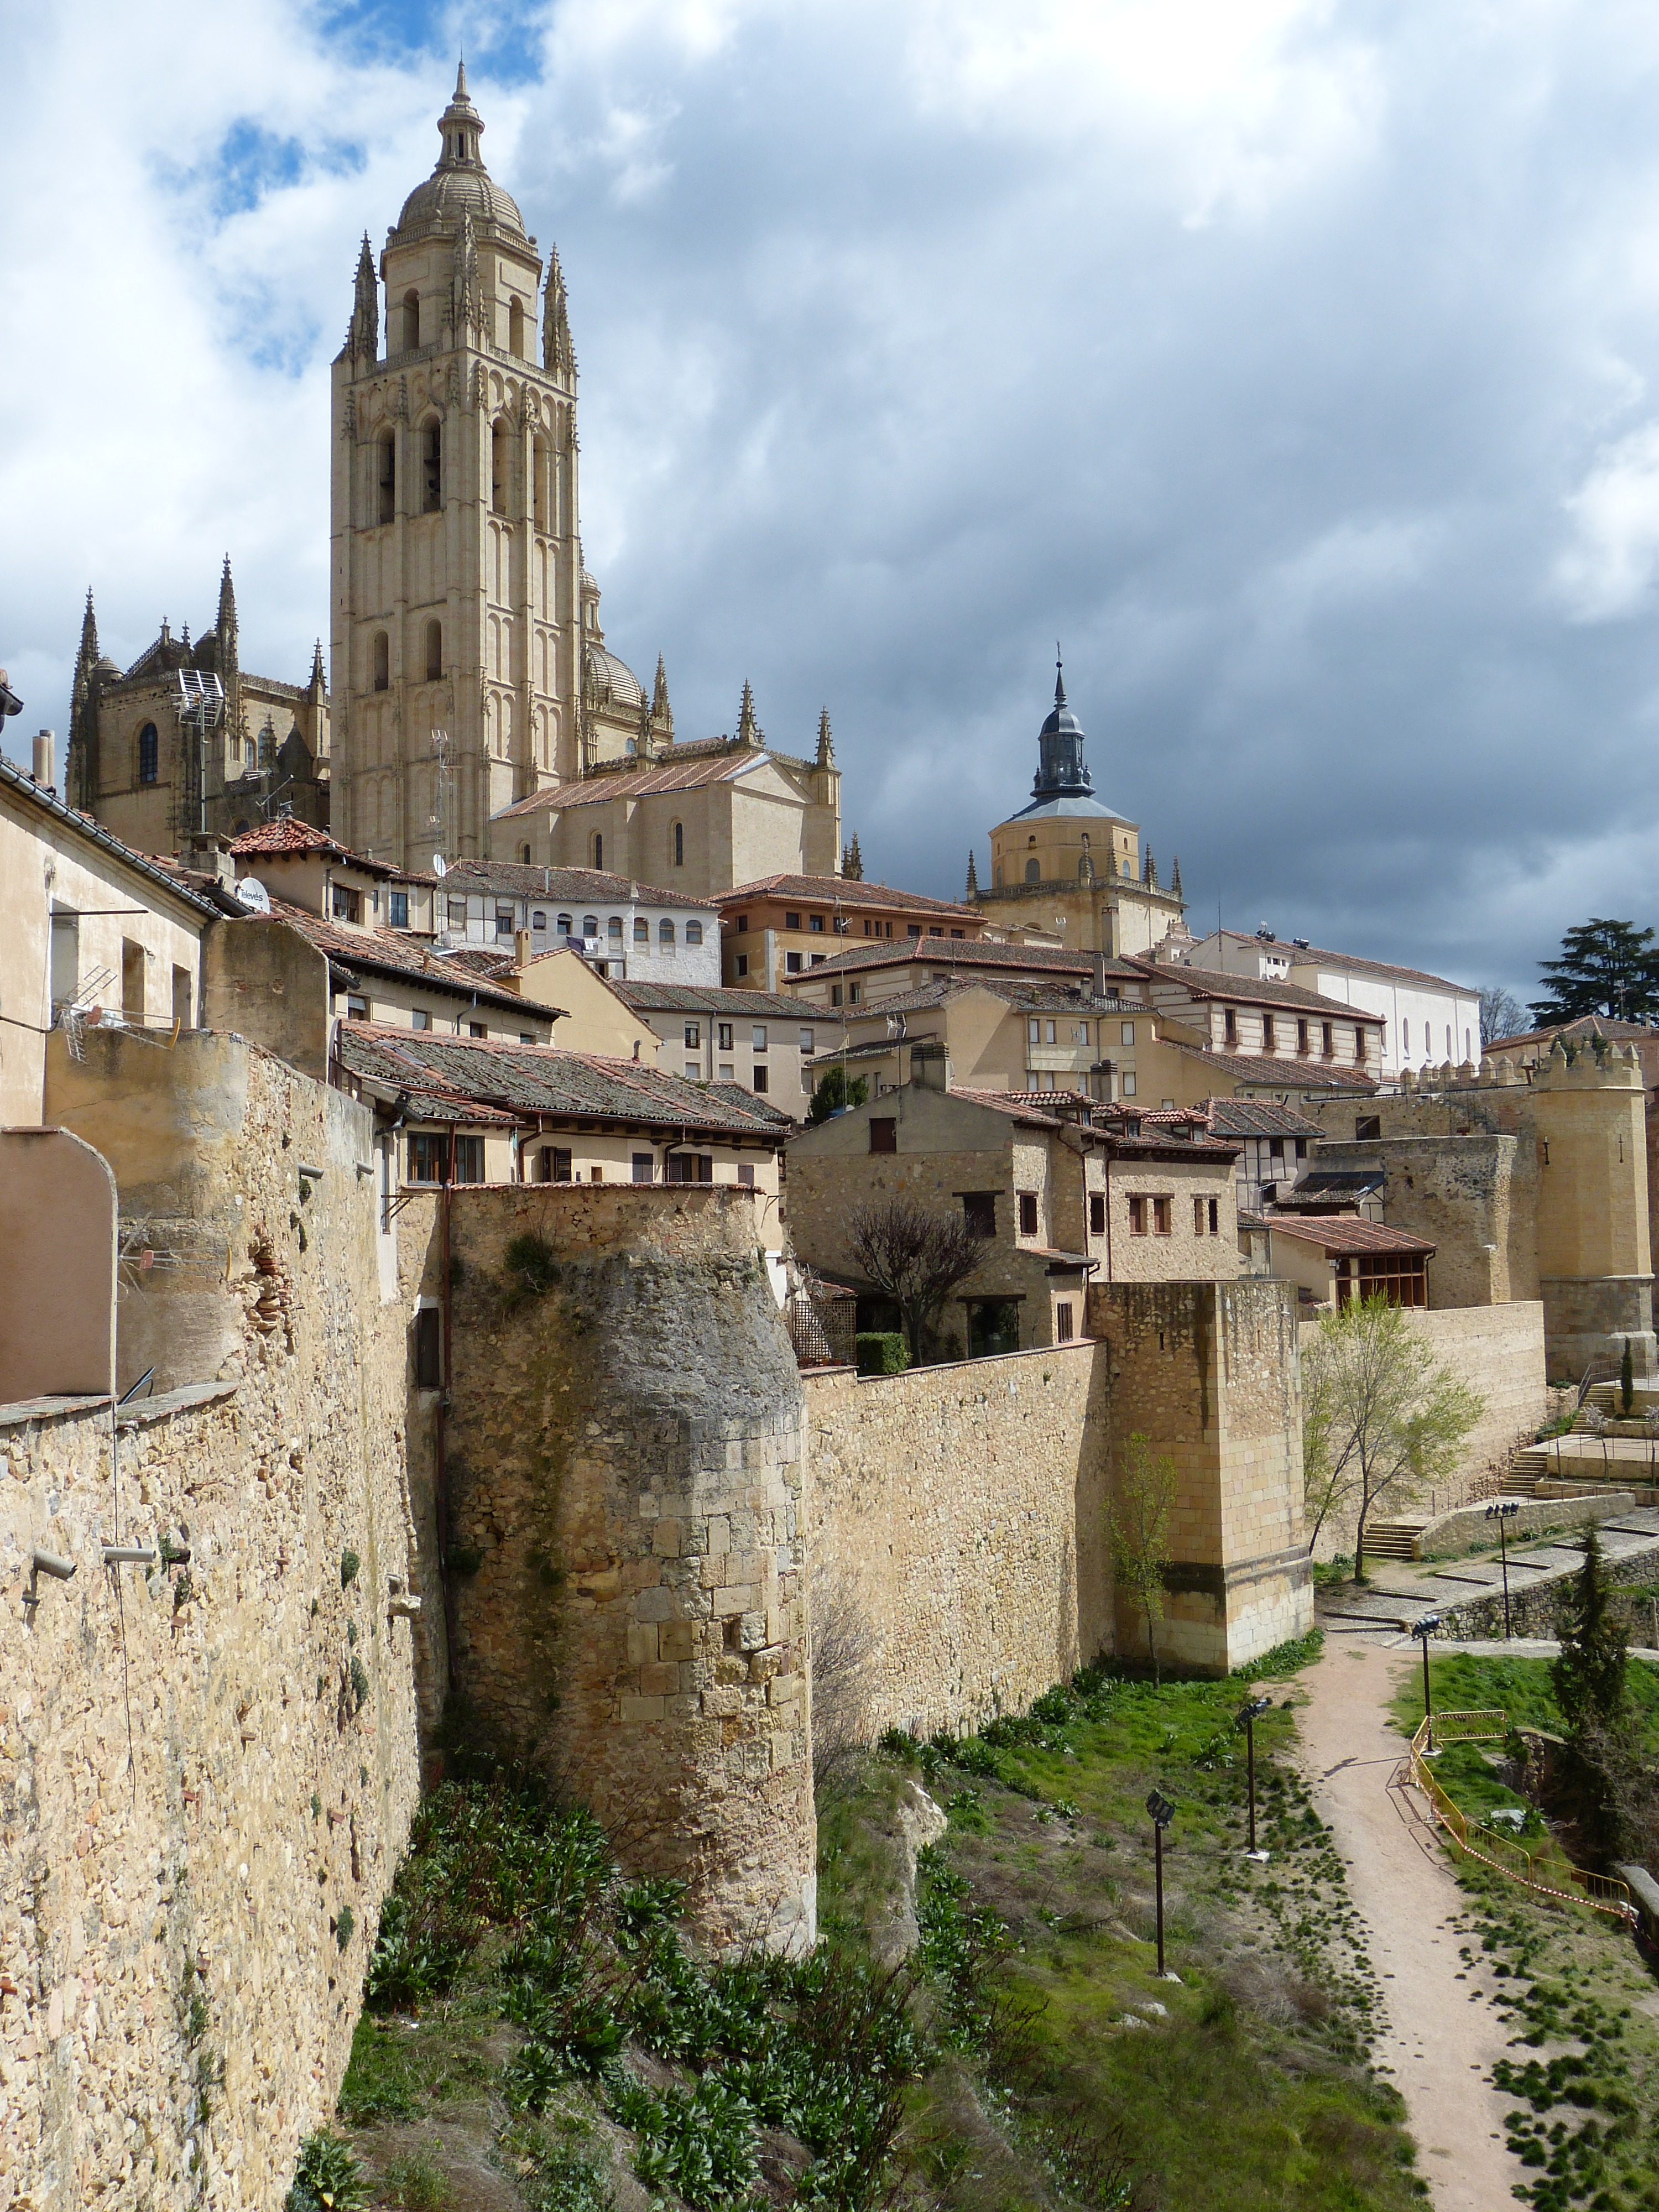
town, building, chateau, wall, castle, church, cathedral, fortification, tourism, gothic, place of worship, world heritage, old town, spain, monastery, segovia, unesco, historically, middle ages, city wall, castile, unesco world heritage site, historic site, historical city centre, ancient history